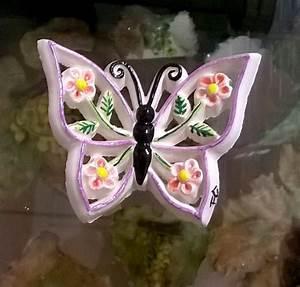
butterfly